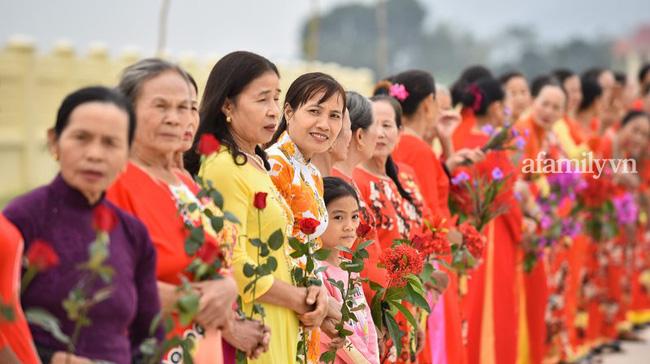
những người phụ nữ đang xếp thành một hàng dài